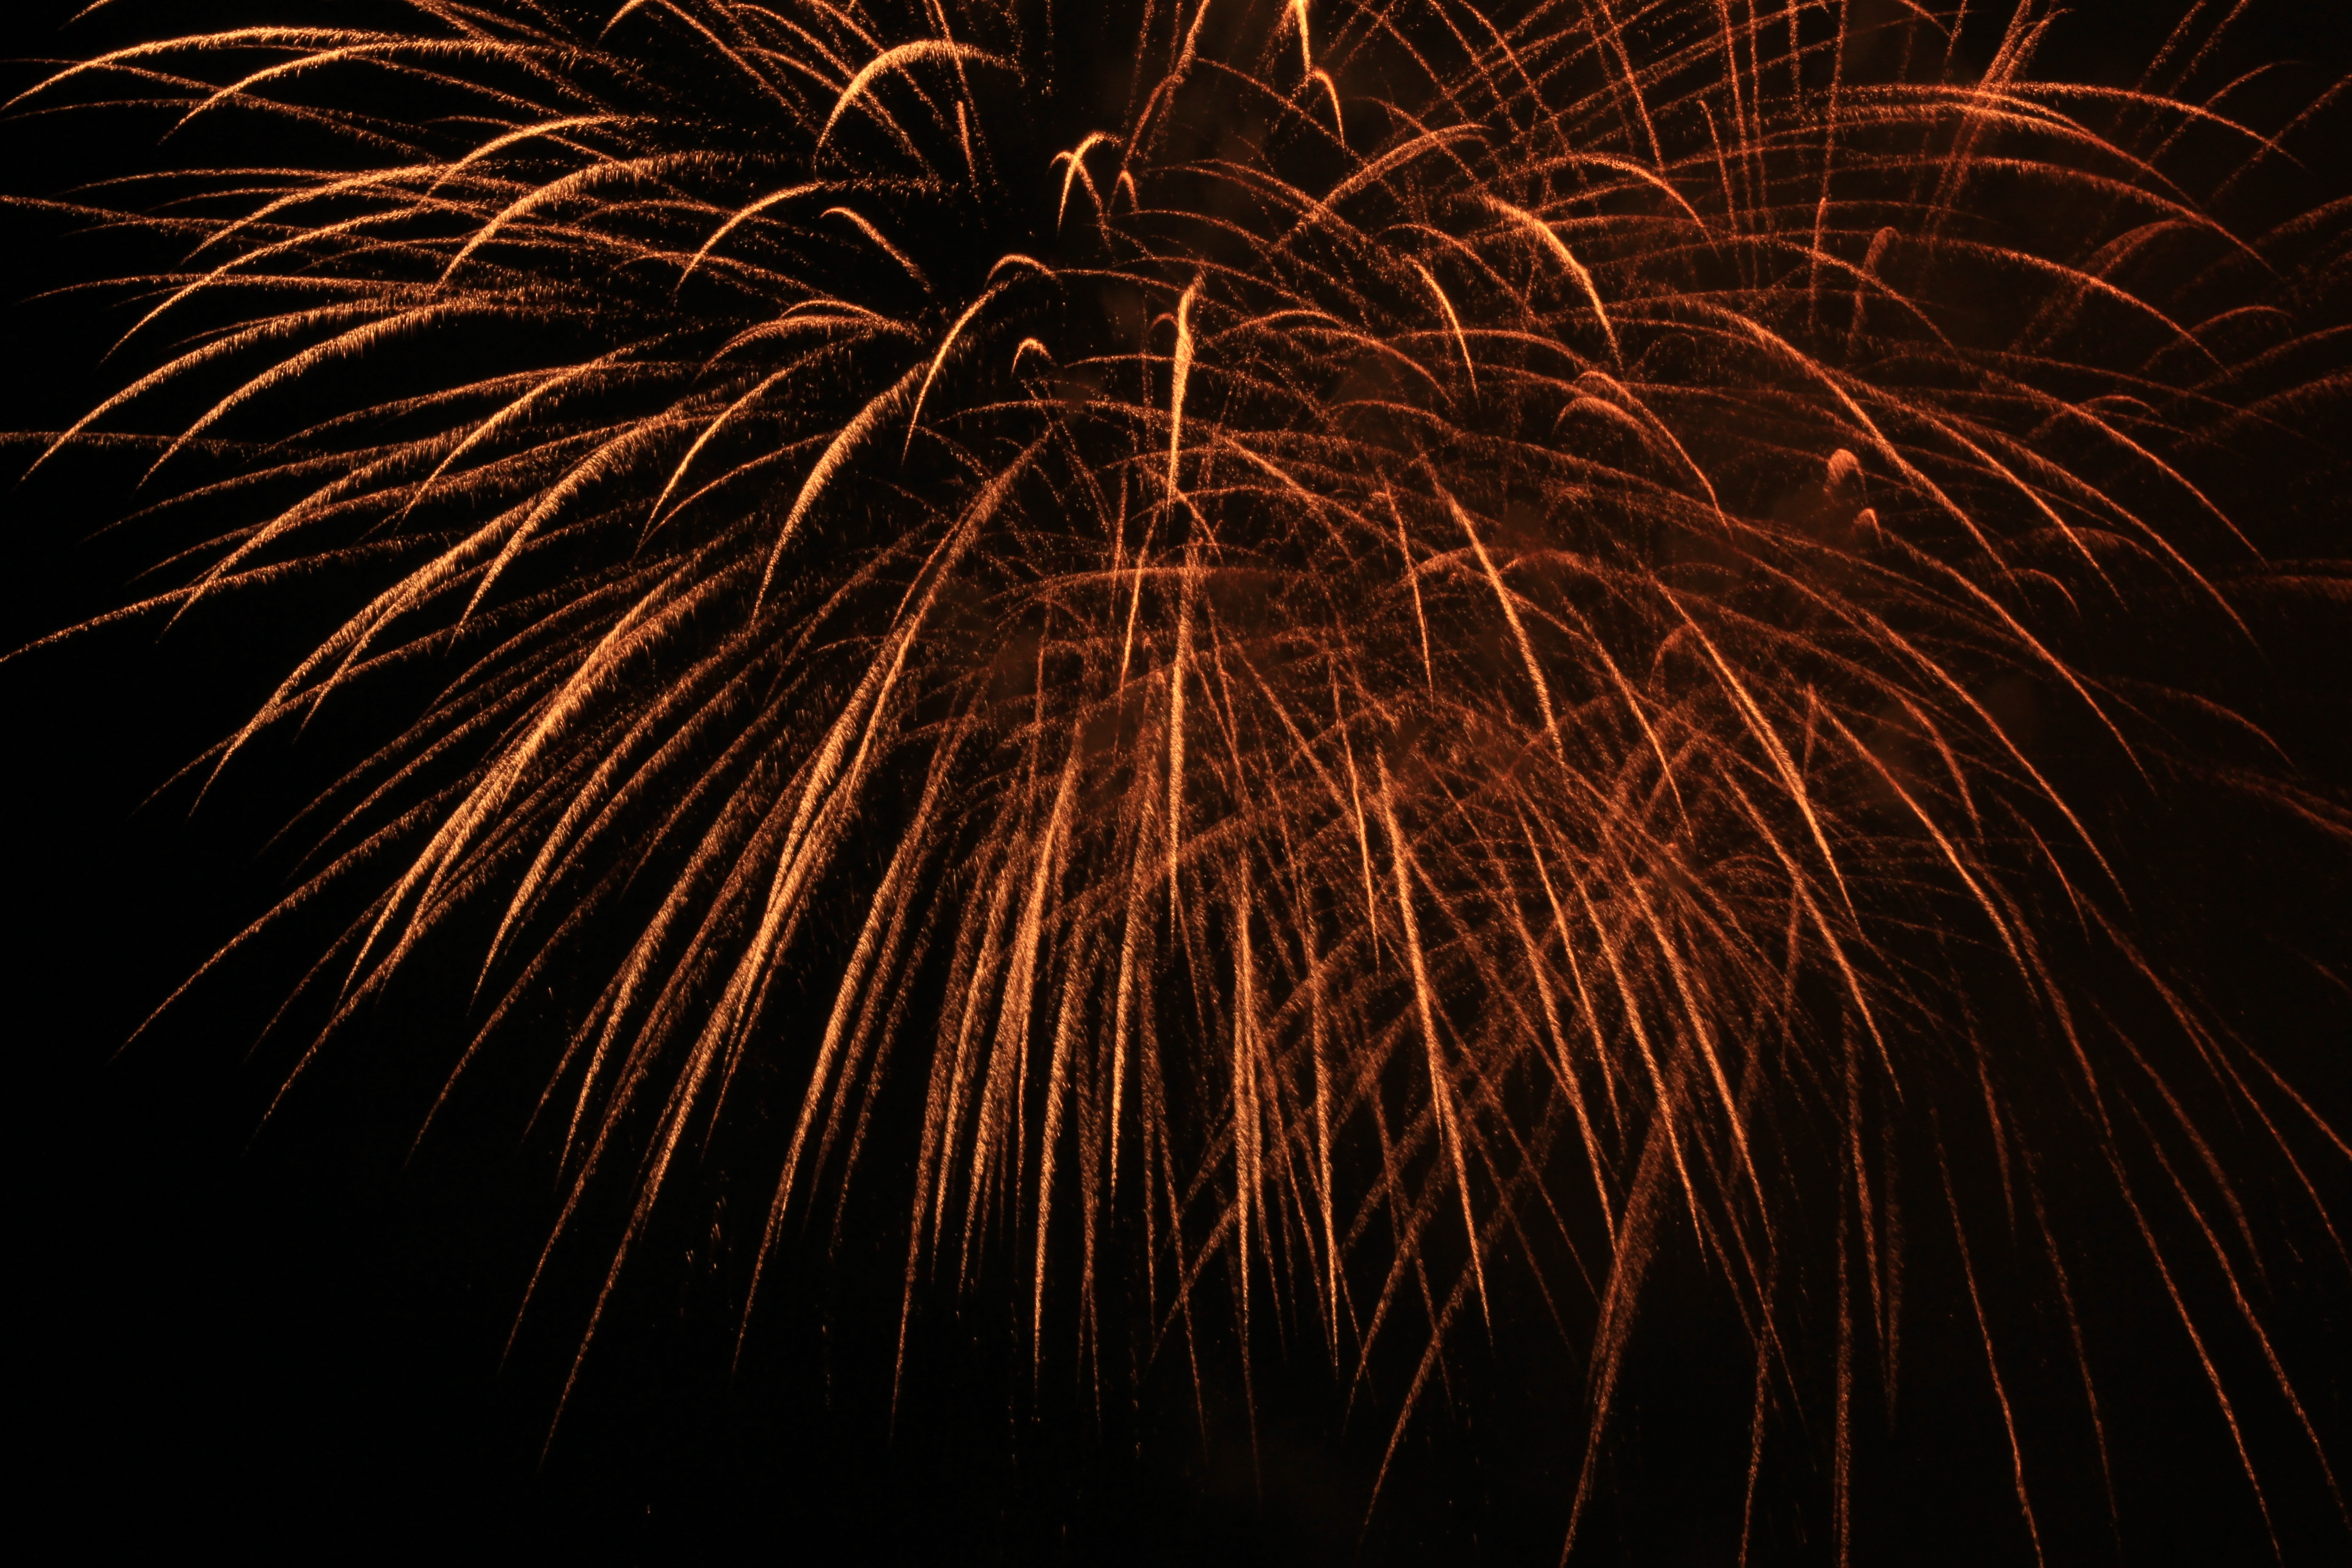
recreation, explosion, fireworks, illustration, event, laburnum, outdoor recreation